Fruit

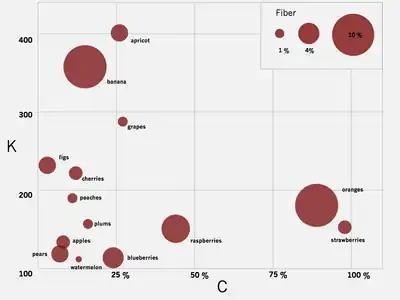
Comparing fresh fruits for fiber, potassium (K), and vitamin C. Each disk-point refers to a serving of the fresh fruit named. The size of the disk represents the amount of fiber (as percentage of the recommended daily allowance, RDA) in a serving of fruit (see key at upper right). The amount of vitamin C (as percent RDA) is plotted on the x–axis and the amount of potassium (K), in mg on the y–axis. Bananas are high in value for fiber and potassium, and oranges for fiber and vitamin C. (Apricots are highest in potassium; strawberries are rich in vitamin C.) Watermelon, providing low levels of both K and vitamin C and almost no fiber, is of least value for the three nutrients together.

Hybrid fruits are created through the controlled speciation of fruits that creates new varieties and cross-breeds. Hybrids are grown using plant propagation to create new cultivars. This may introduce an entirely new type of fruit or improve the properties of an existing fruit.